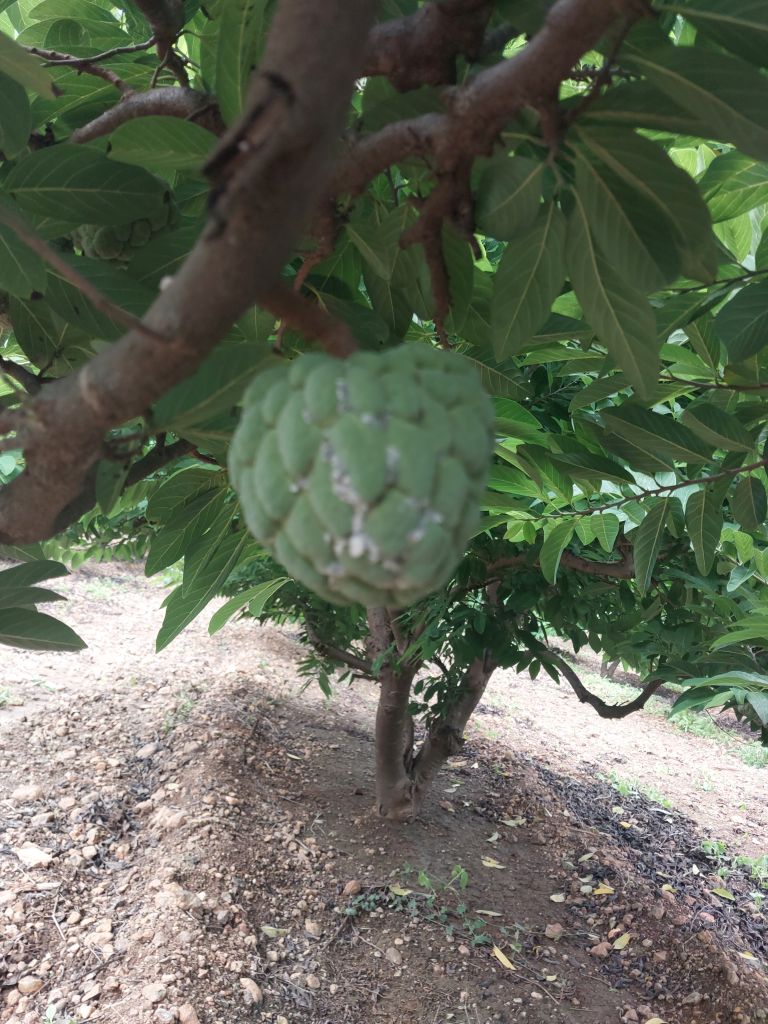
Disease label: Mealy Bug